COVID-19 pandemic in Antigua and Barbuda

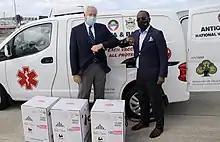
The US delivers vaccines to Antigua and Barbuda as part of the COVAX program in 2021

The COVID-19 pandemic in Antigua and Barbuda was a part of the ongoing viral pandemic of coronavirus disease 2019 (COVID-19), which was confirmed to have reached Antigua and Barbuda on 13 March 2020. As of 6 July 2021, there are a total of 1,265 confirmed cases, of which 1,222 have recovered and 42 have died.